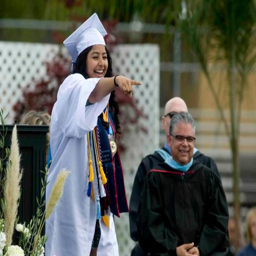
person points out to another graduate after speaking during the graduation ceremony thursday morning .